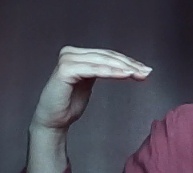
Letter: haa